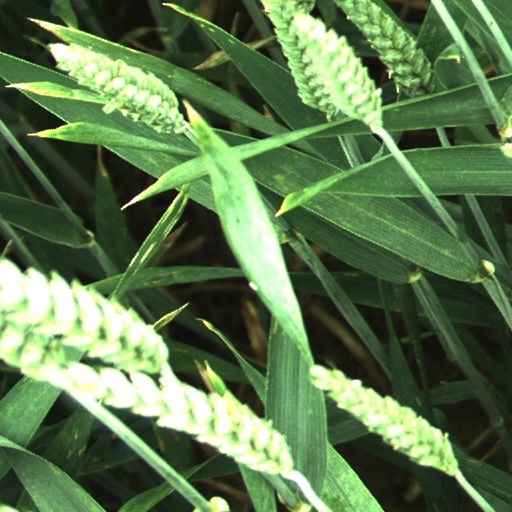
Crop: wheat